Jim Jones

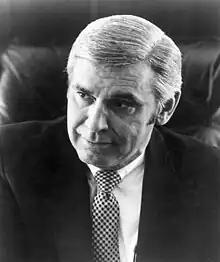
Leo Ryan, a middle-aged man wearing a suit and tie.

In 1960, Indianapolis Mayor Charles Boswell appointed Jones director of the local human rights commission. Jones ignored Boswell's advice to keep a low profile, however, and he used the position to secure new outlets for his views on local radio and television programs. The mayor and other commissioners asked him to curtail his public actions, but he refused. Jones was wildly cheered at a meeting of the NAACP and the Urban League when he encouraged his audience to be more militant, capping his speech with, "Let my people go!".